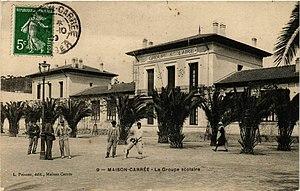
Groupe scolaire de Maison-Carrée, 1909
El-Harrach est une localité dans la banlieue d'Alger en Algérie. Simple lieu-dit sur la route d'Alger jusqu'au milieu du XIXᵉ siècle, cette localité devient la 12ᵉ ville d'Algérie au début des années 1950, avant d'être absorbée par la ville d'Alger à laquelle elle est rattachée administrativement en 1959 en tant qu'arrondissement. Le territoire historique d'El-Harrach est aujourd'hui partagé entre plusieurs communes de la wilaya d'Alger et certains de ses faubourgs constituent encore certains des quartiers les plus populaires et populeux de la capitale algérienne.